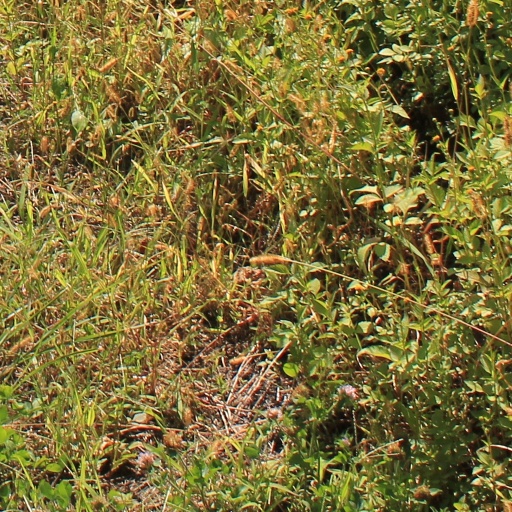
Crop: grape